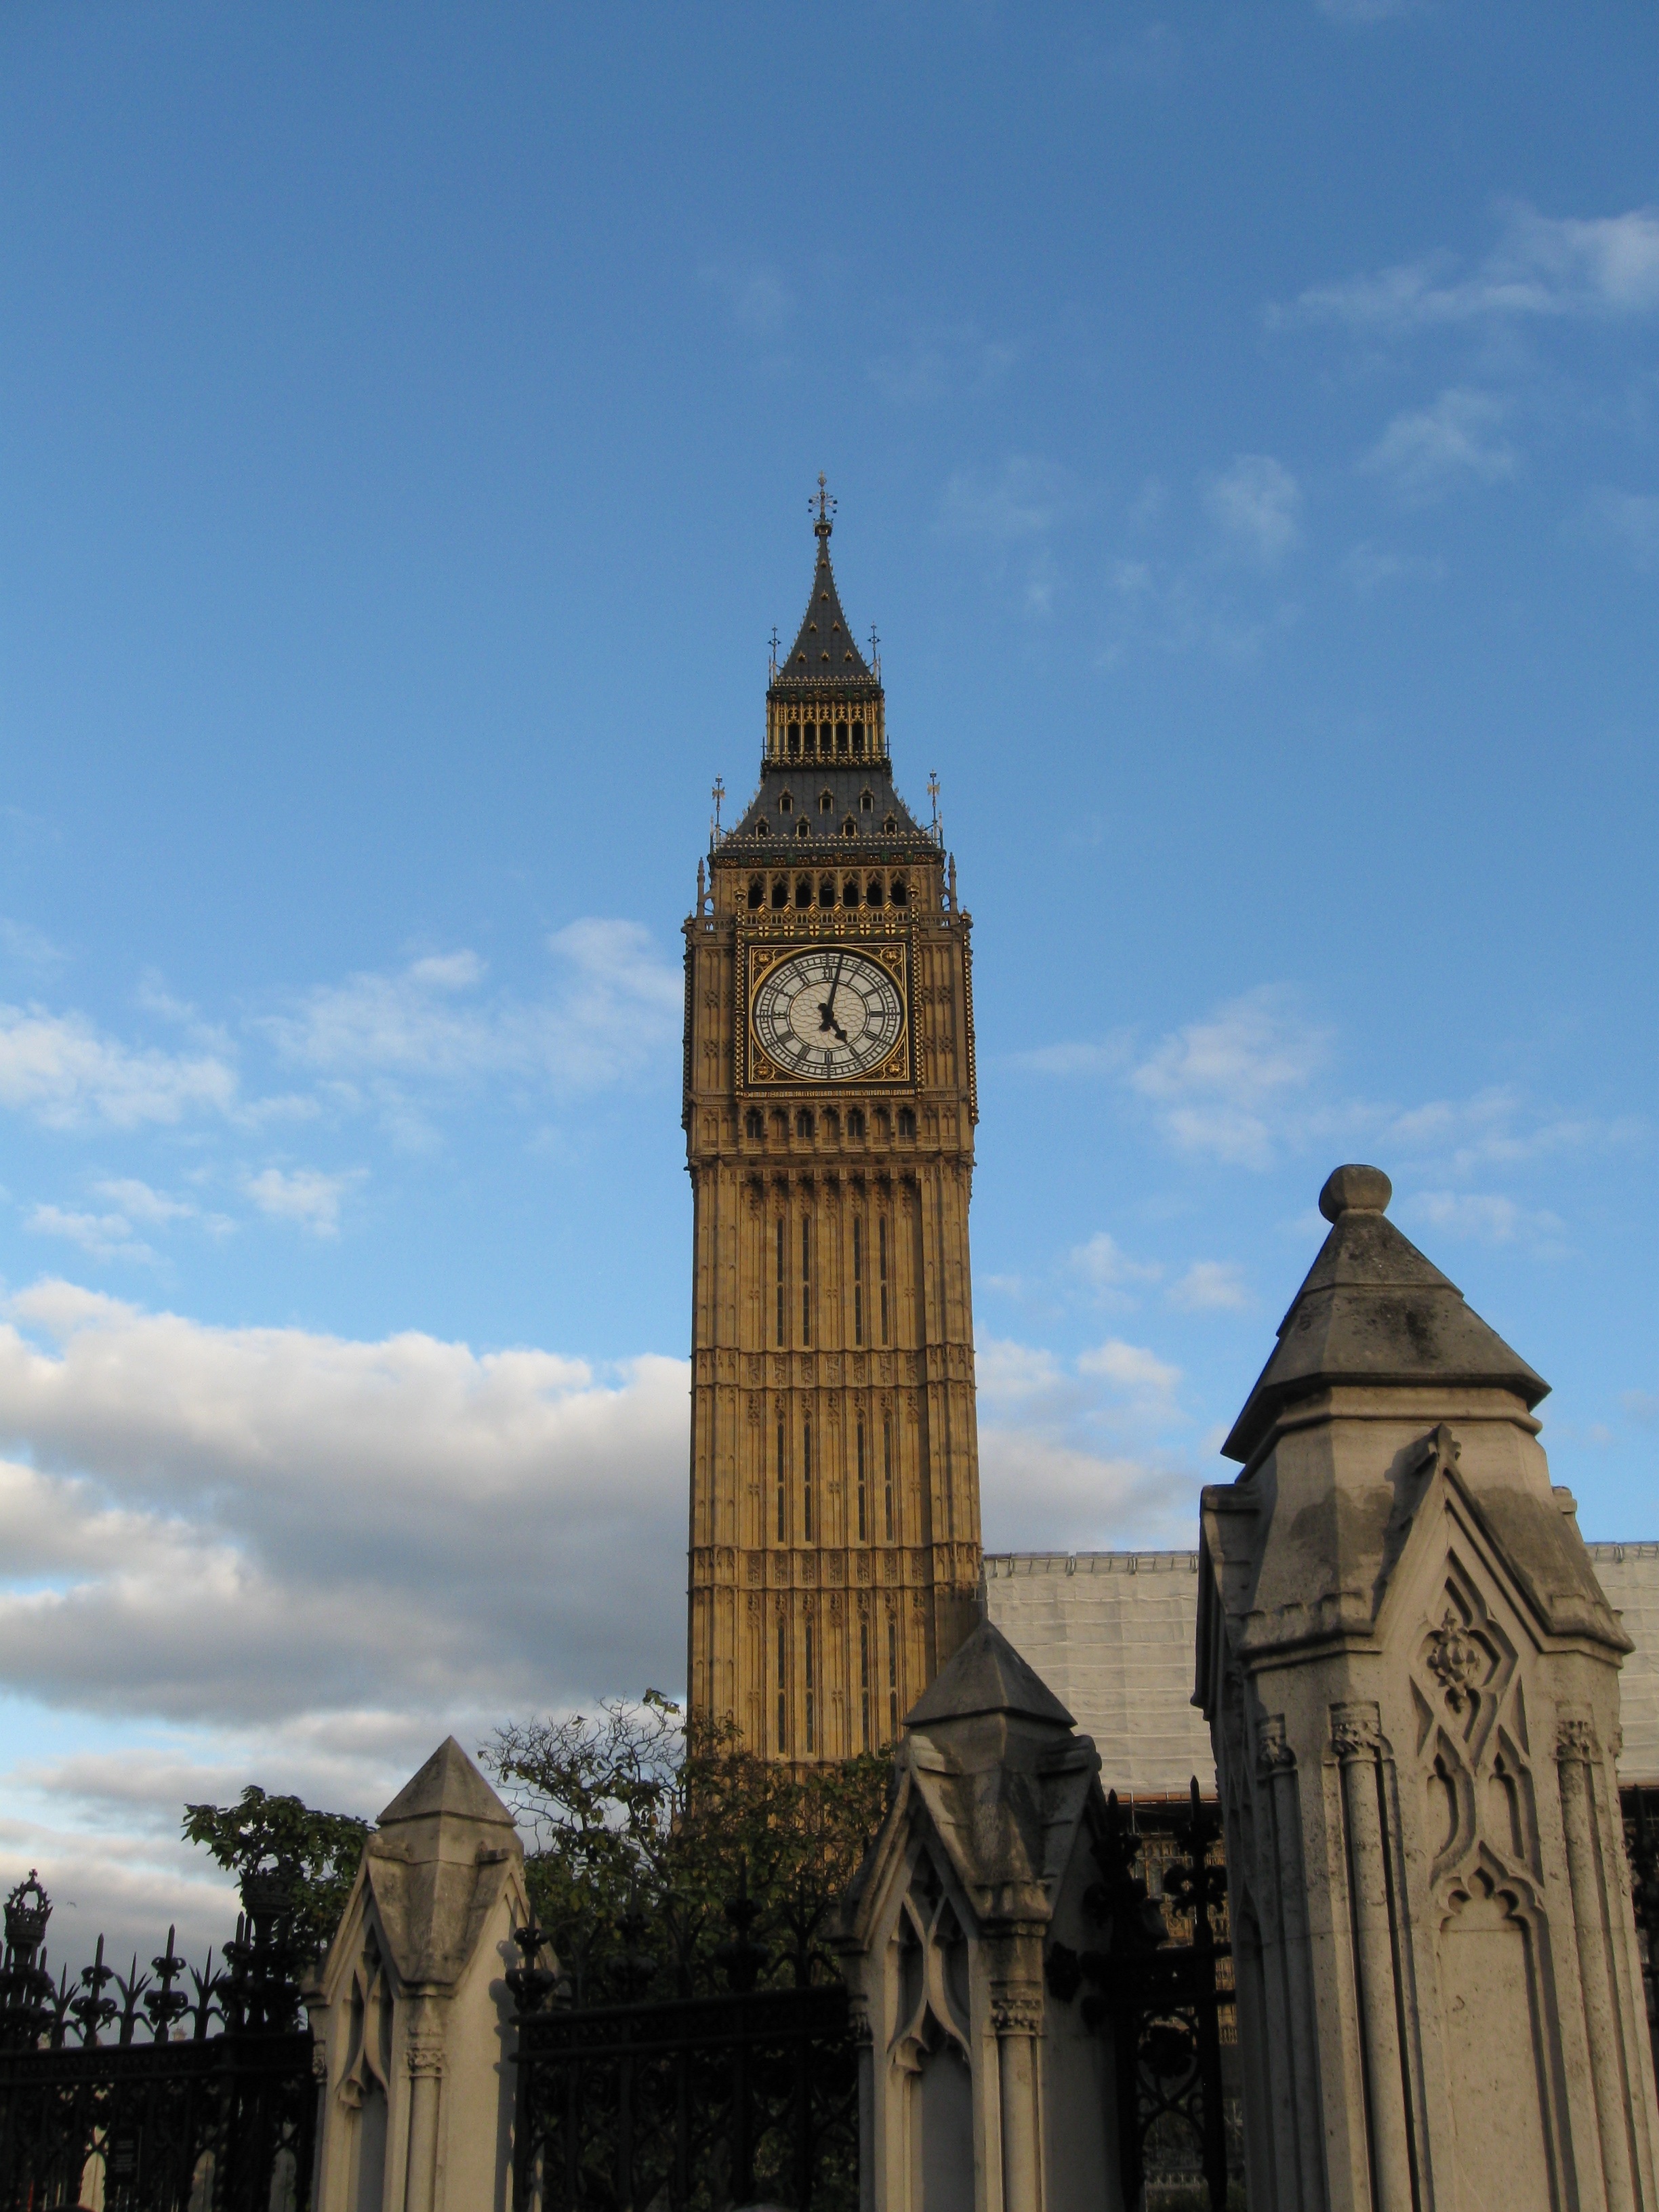
clock, building, monument, tower, landmark, sightseeing, church, cathedral, historic, place of worship, big ben, bell tower, london, spire, steeple, britain